Sindh

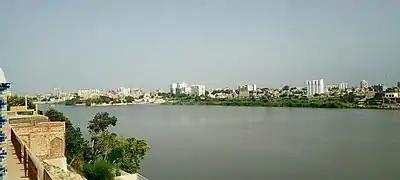
Sukkur skyline along the shores of the River Indus

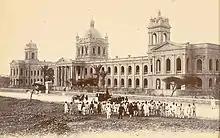
Dayaram Jethmal College (D.J. College), Karachi, in the 19th century

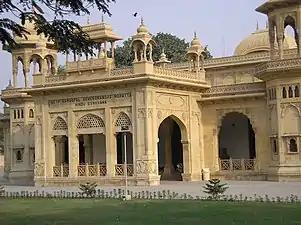
National Academy of Performing Arts, Karachi

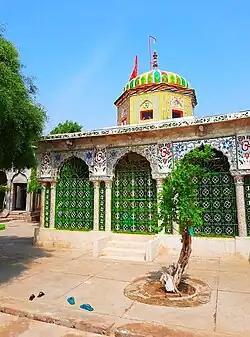
Sant Nenuram Ashram

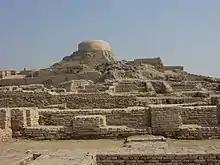
Archaeological ruins at Moenjodaro, Sindh, Pakistan

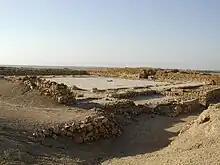
The ruins of an ancient mosque at Bhambore

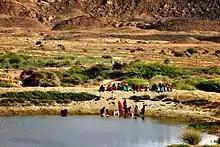
Sindhi women collecting water from a reservoir on the way to Mubarak Village

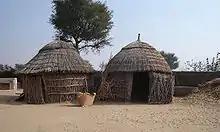
Huts in the Thar desert

The rich culture, art and architectural landscape of Sindh have fascinated historians. The culture, folktales, art and music of Sindh form a mosaic of human history.